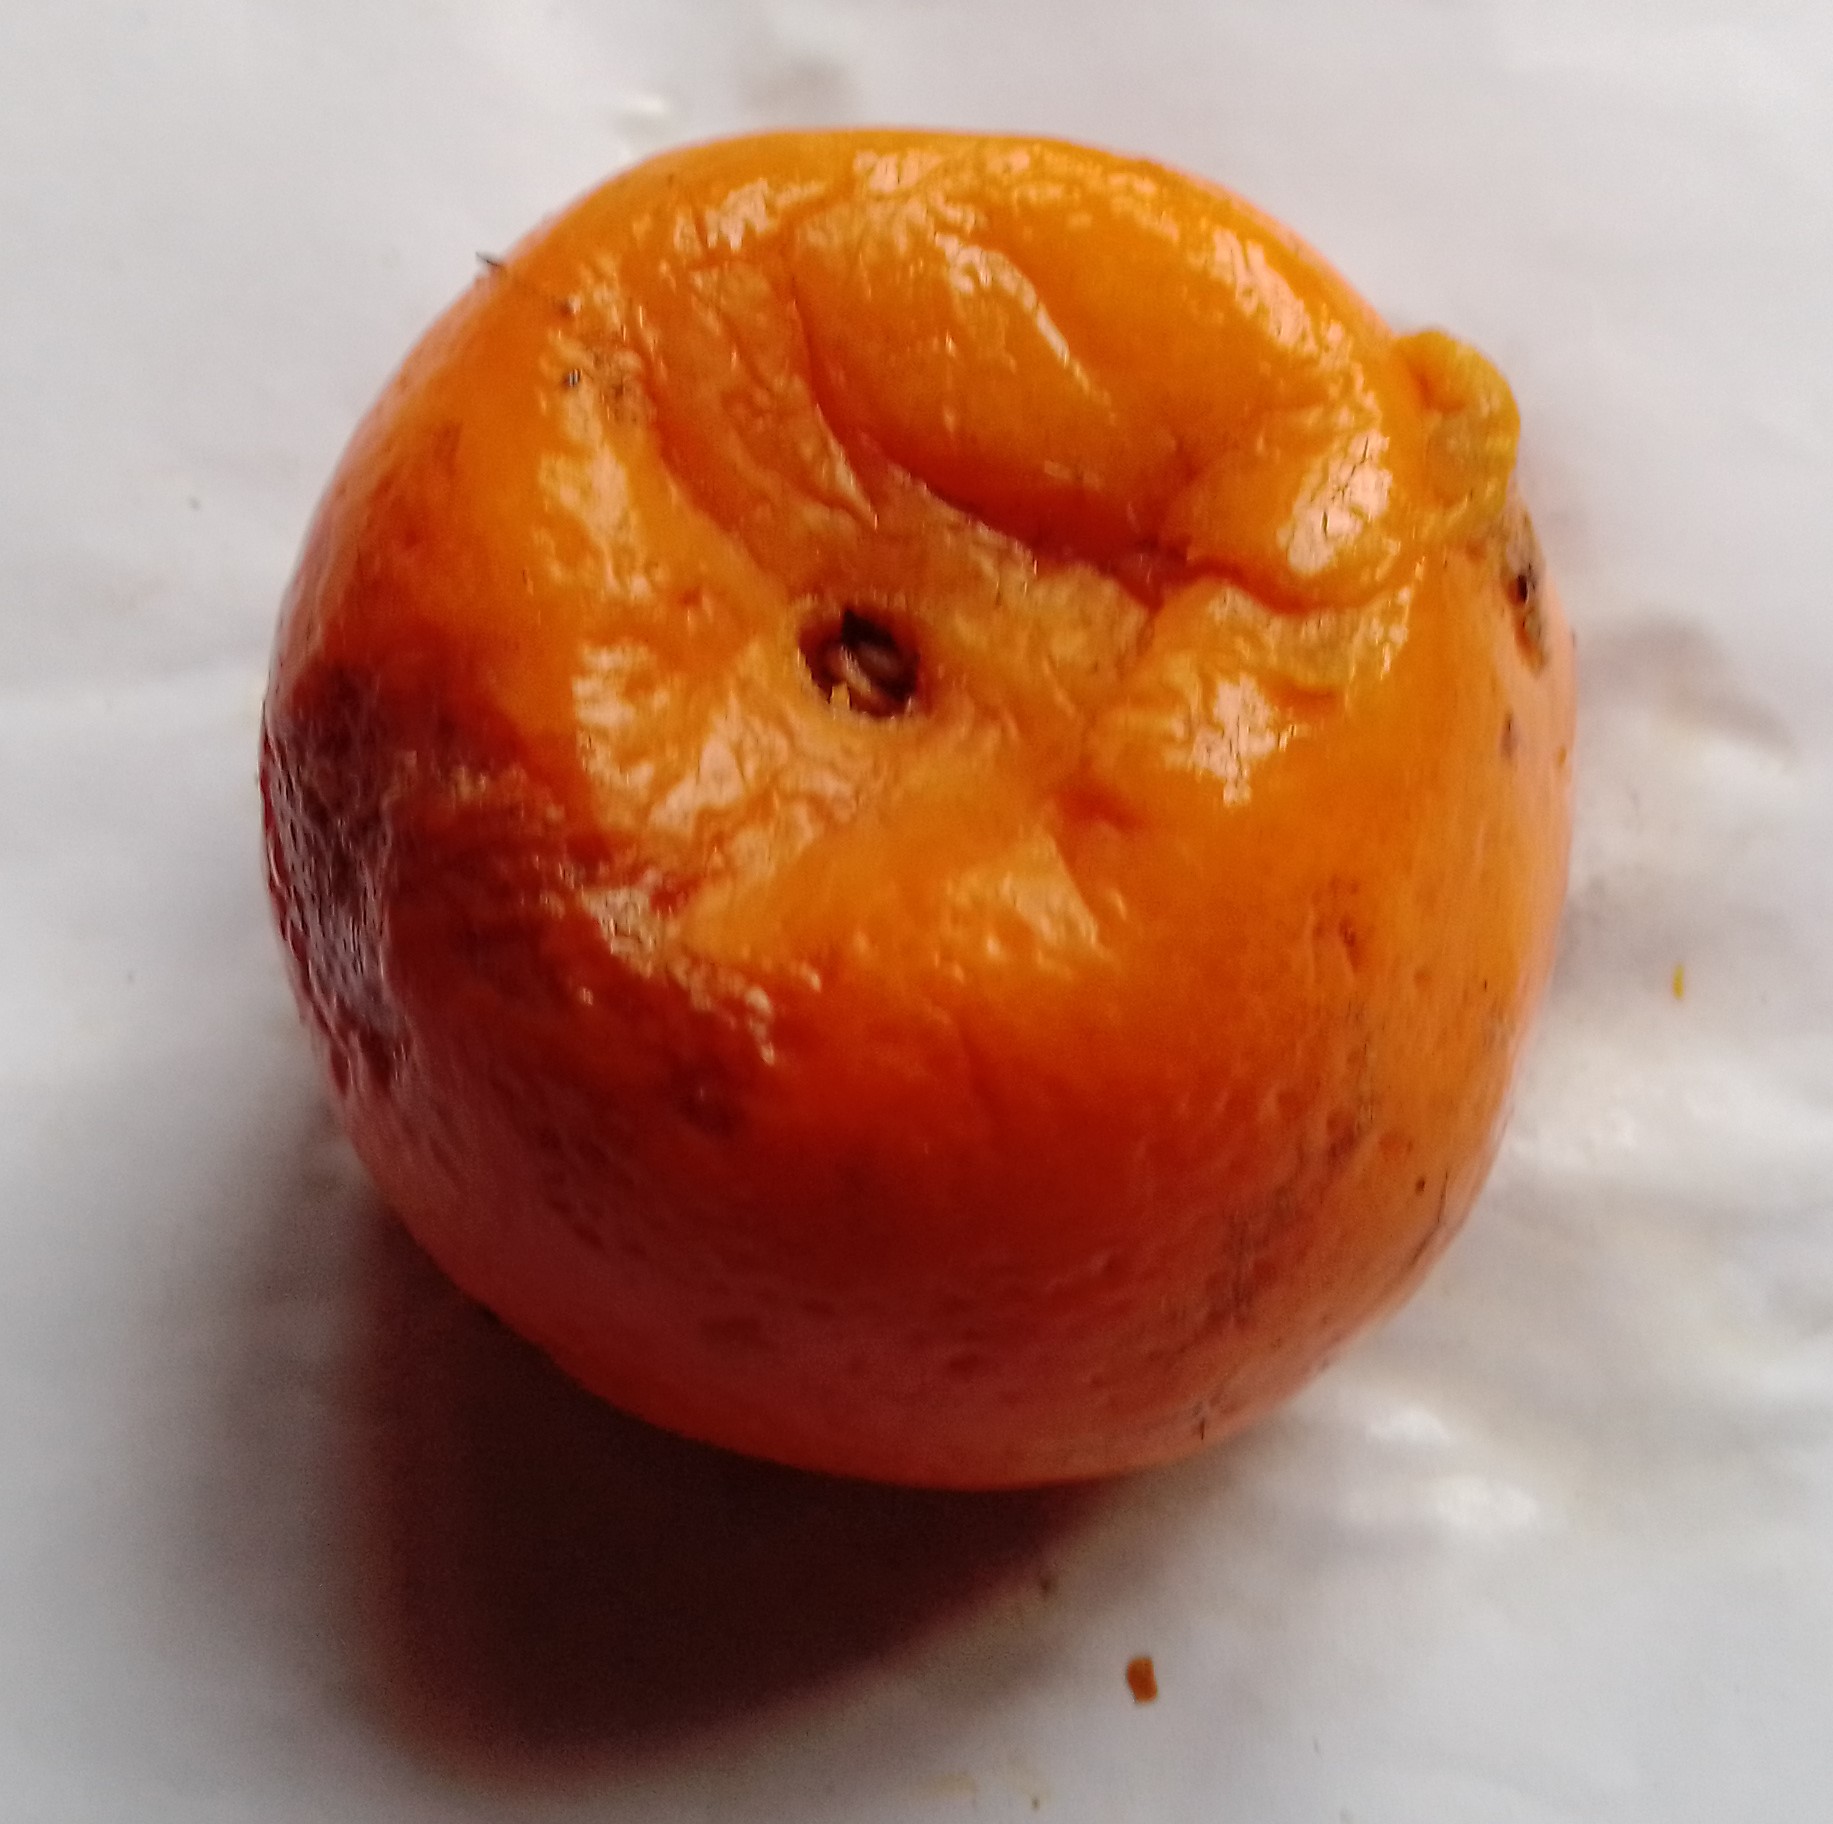
Fruit: orange
Condition: rotten